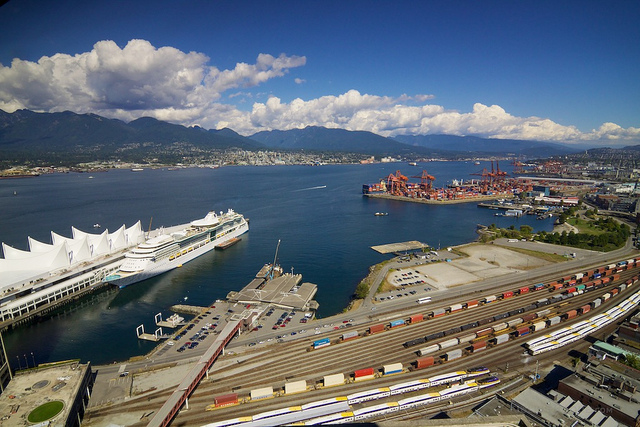
Large vacation boat parked on the side of a busy roadway on a riverside.

A boat that is sitting in the water.

A large body of water with a boat and mountains around it.